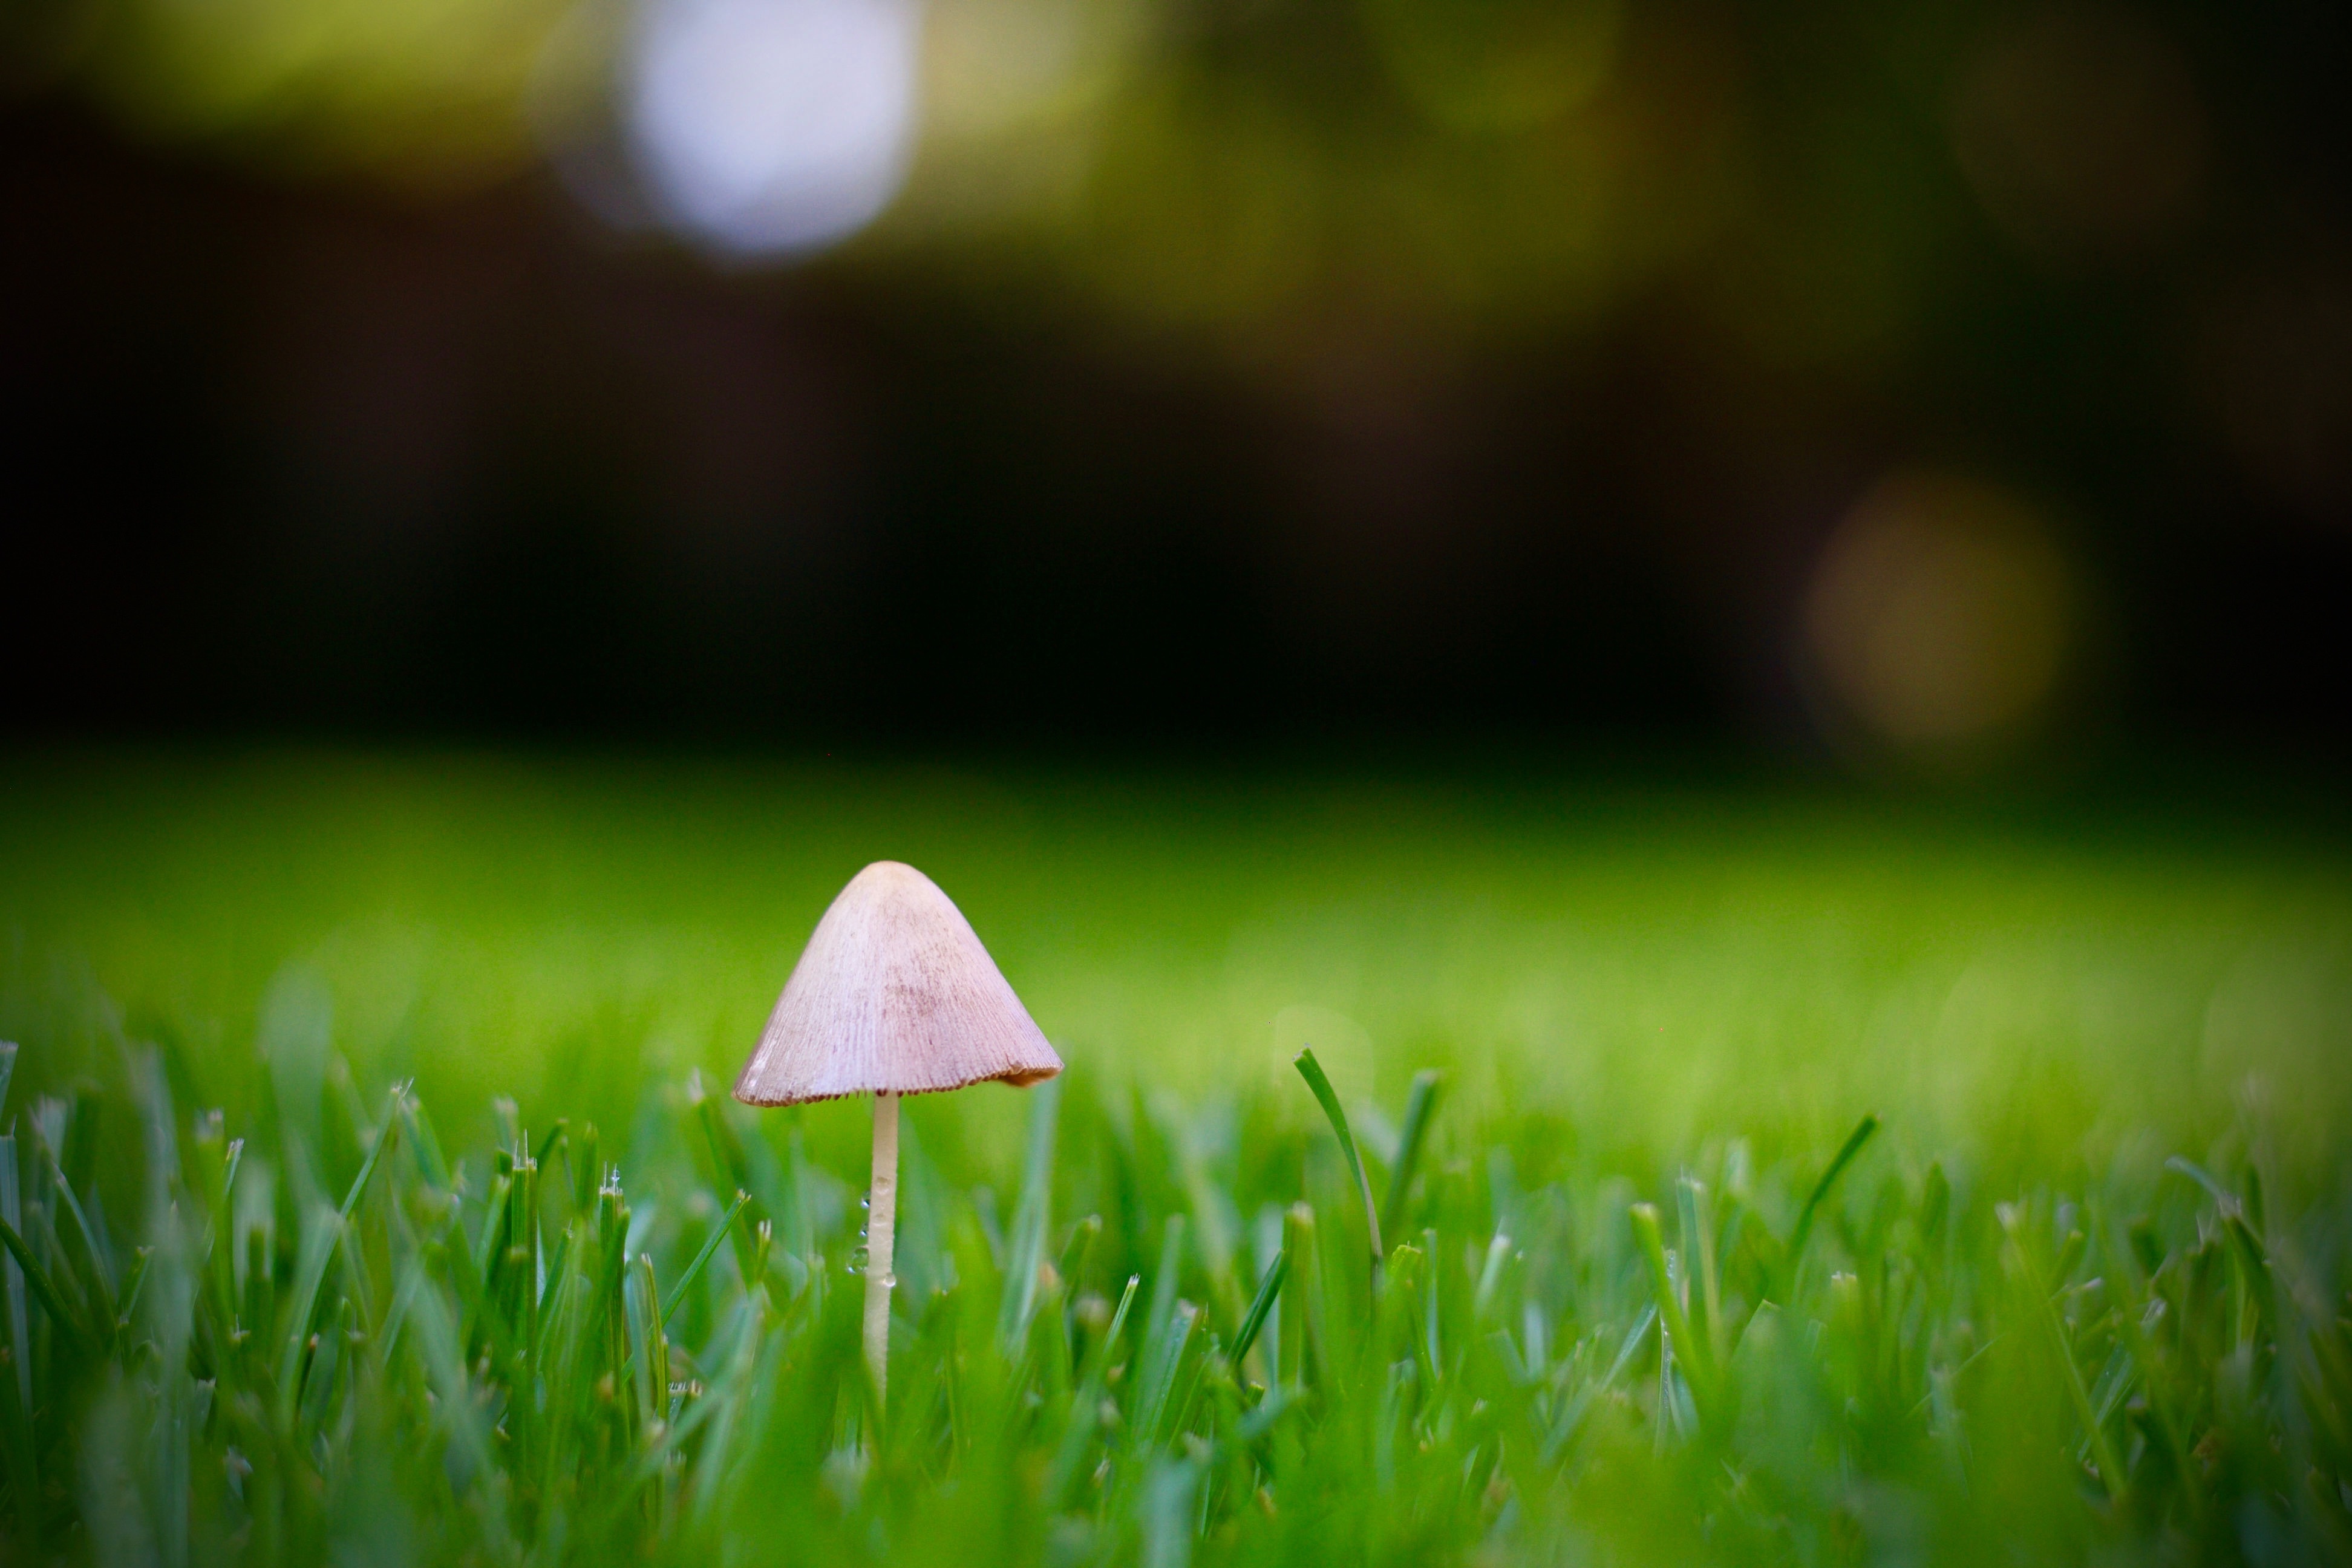
tree, nature, grass, dew, light, plant, lawn, photography, meadow, sunlight, morning, leaf, flower, green, reflection, close up, macro photography, grass family, computer wallpaper